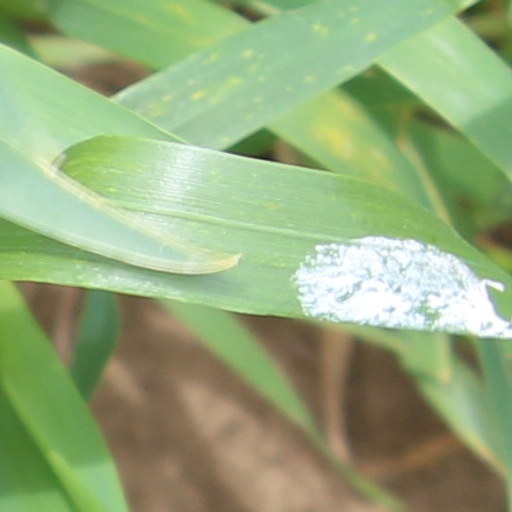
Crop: wheat